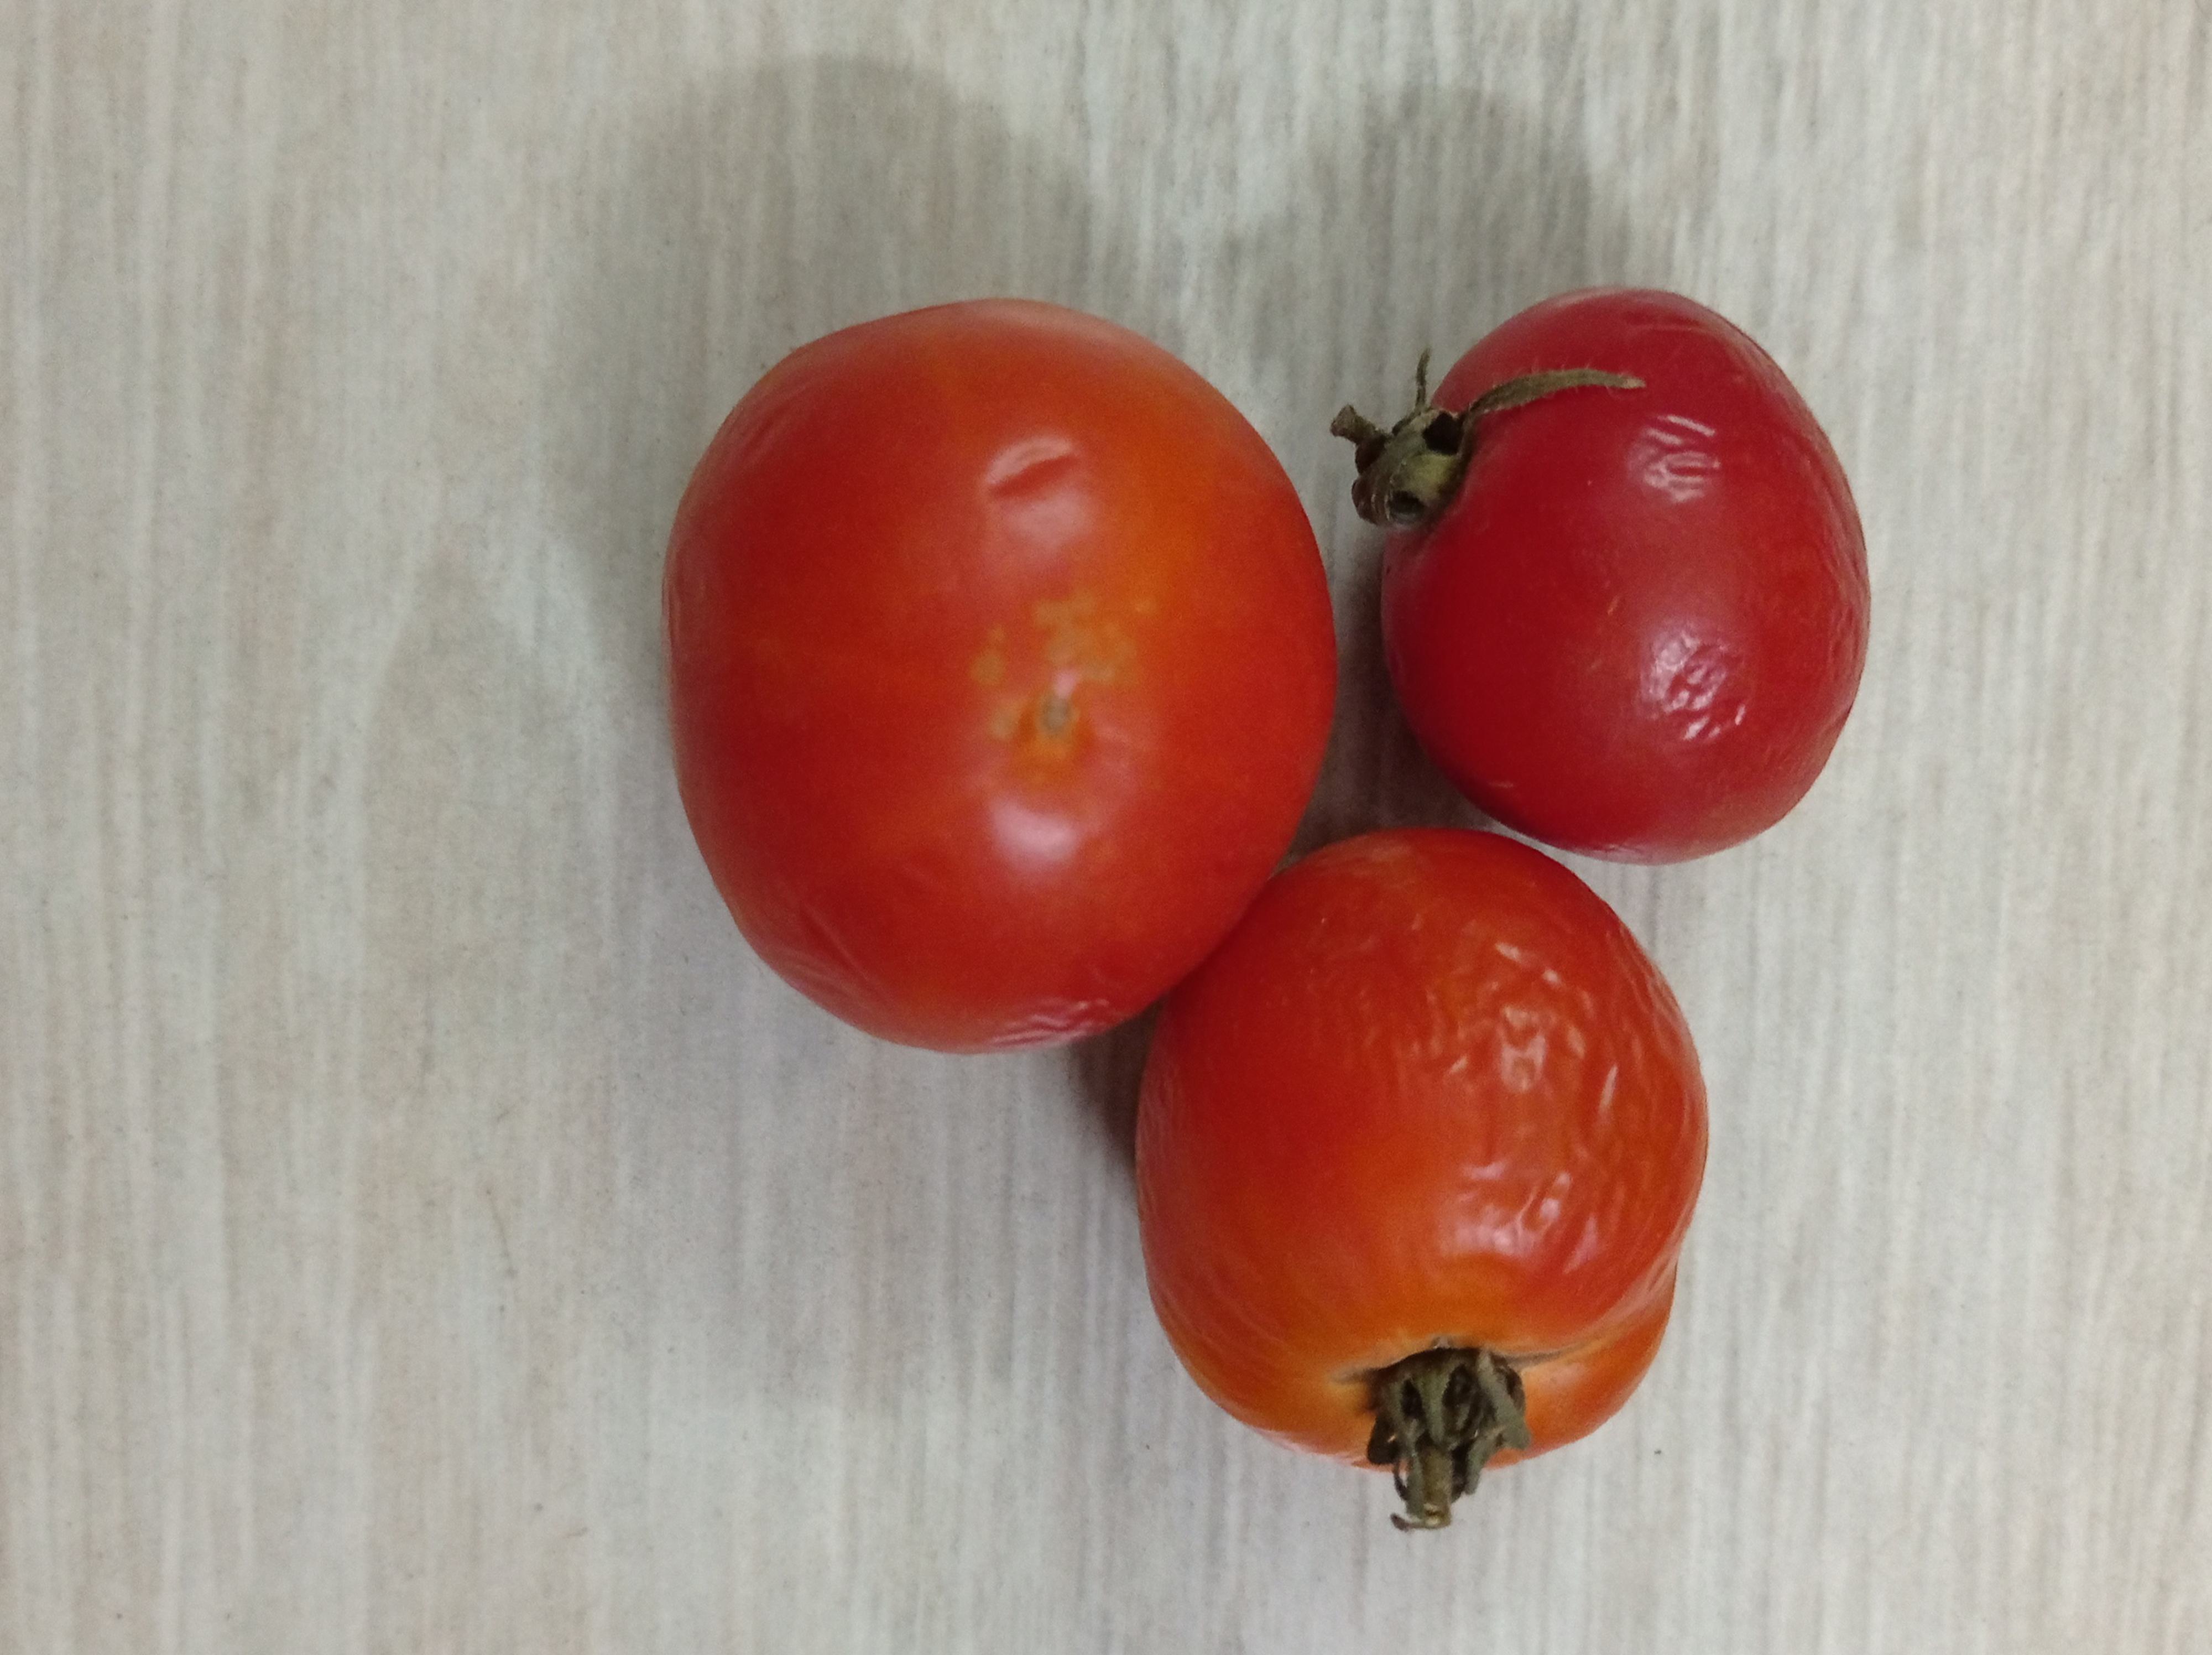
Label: Fresh